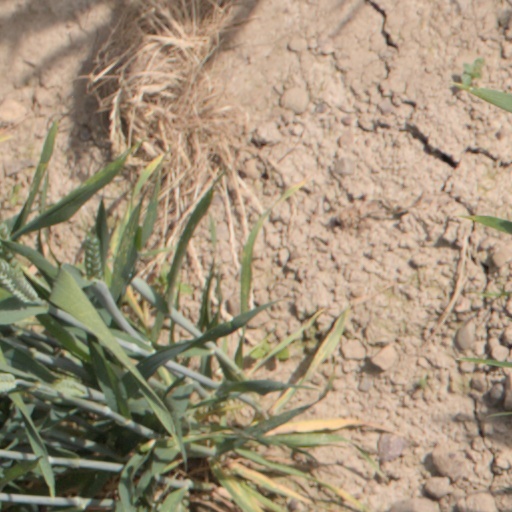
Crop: wheat